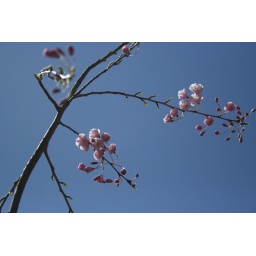
Pink blooms in a blue sky 1